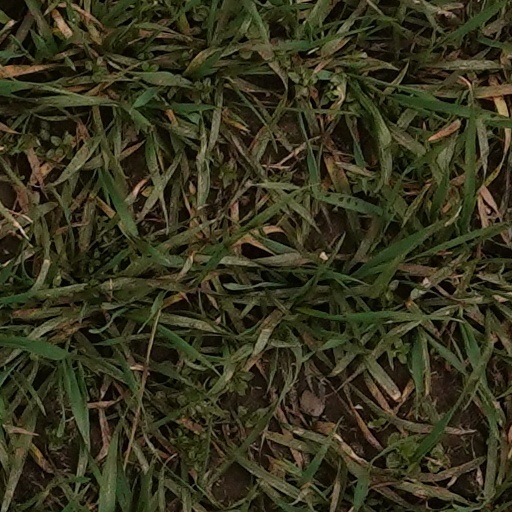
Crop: wheat